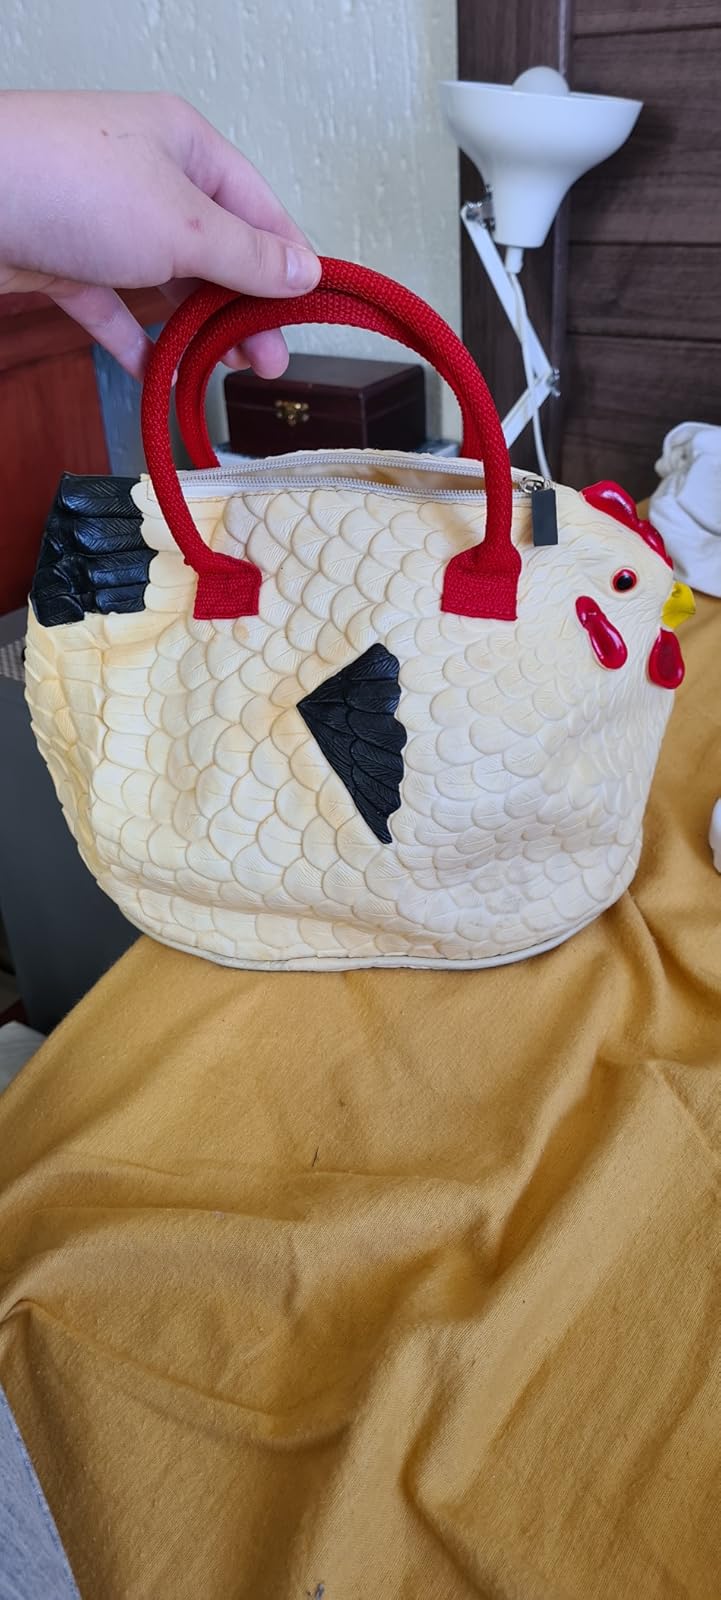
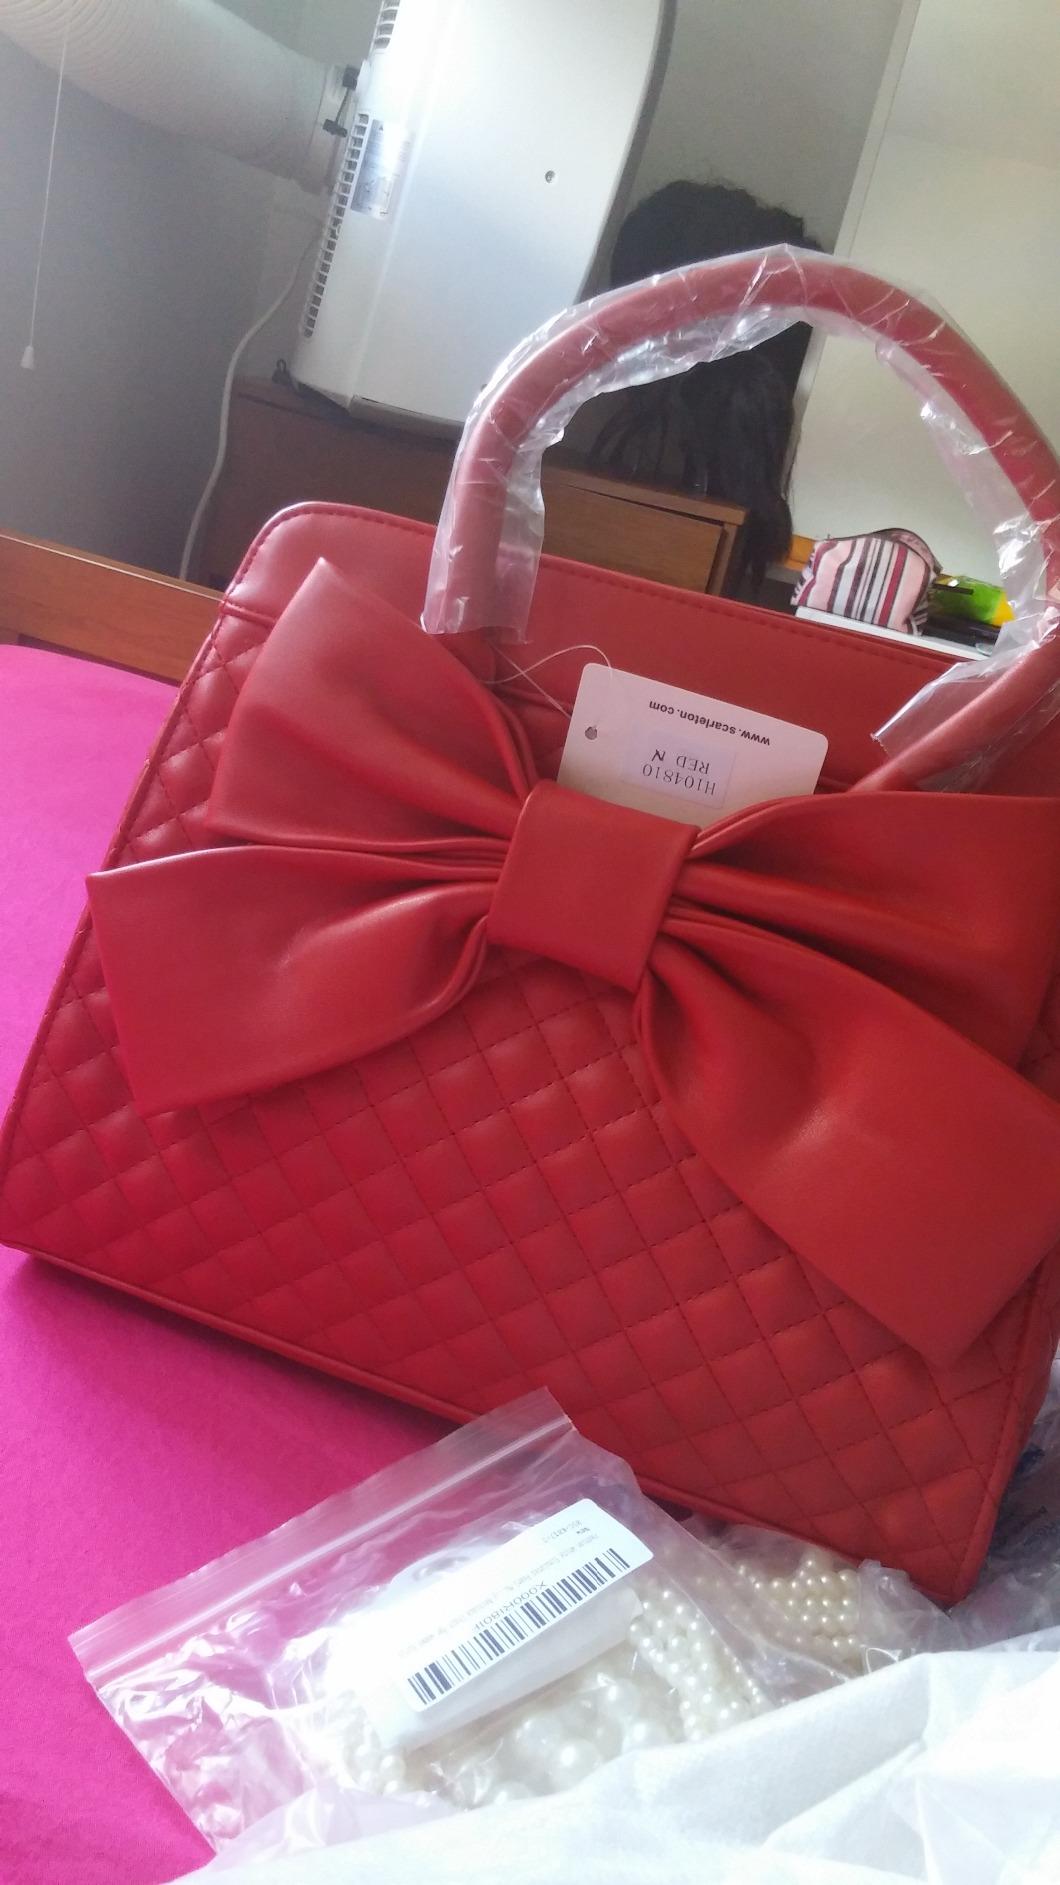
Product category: accessories_handbag
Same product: no